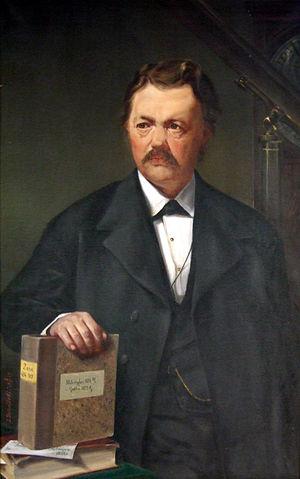
Karl Nikolaus Adalbert Krueger est un astronome allemand né le 9 décembre 1832 à Marienbourg et mort le 21 avril 1896 à Kiel.
Le docteur Paul Raymond découvre la grotte ornée préhistorique de la Baume d'Oullins située sur les communes de Labastide-de-Virac et Le Garn, dans les gorges de l'Ardèche.